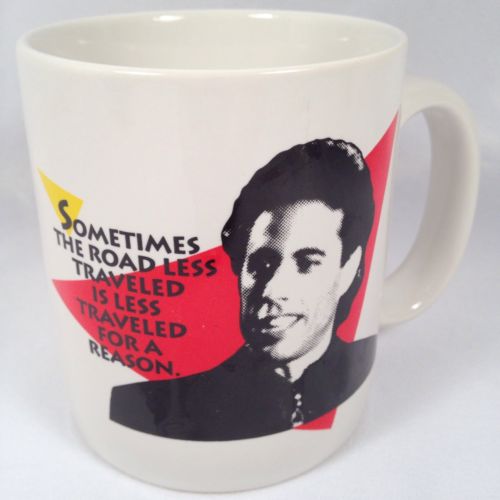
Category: mug